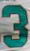
Number: 3